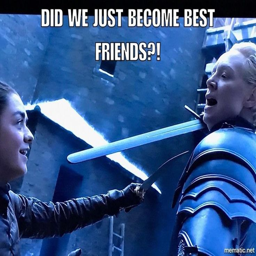
the start of a beautiful friendship